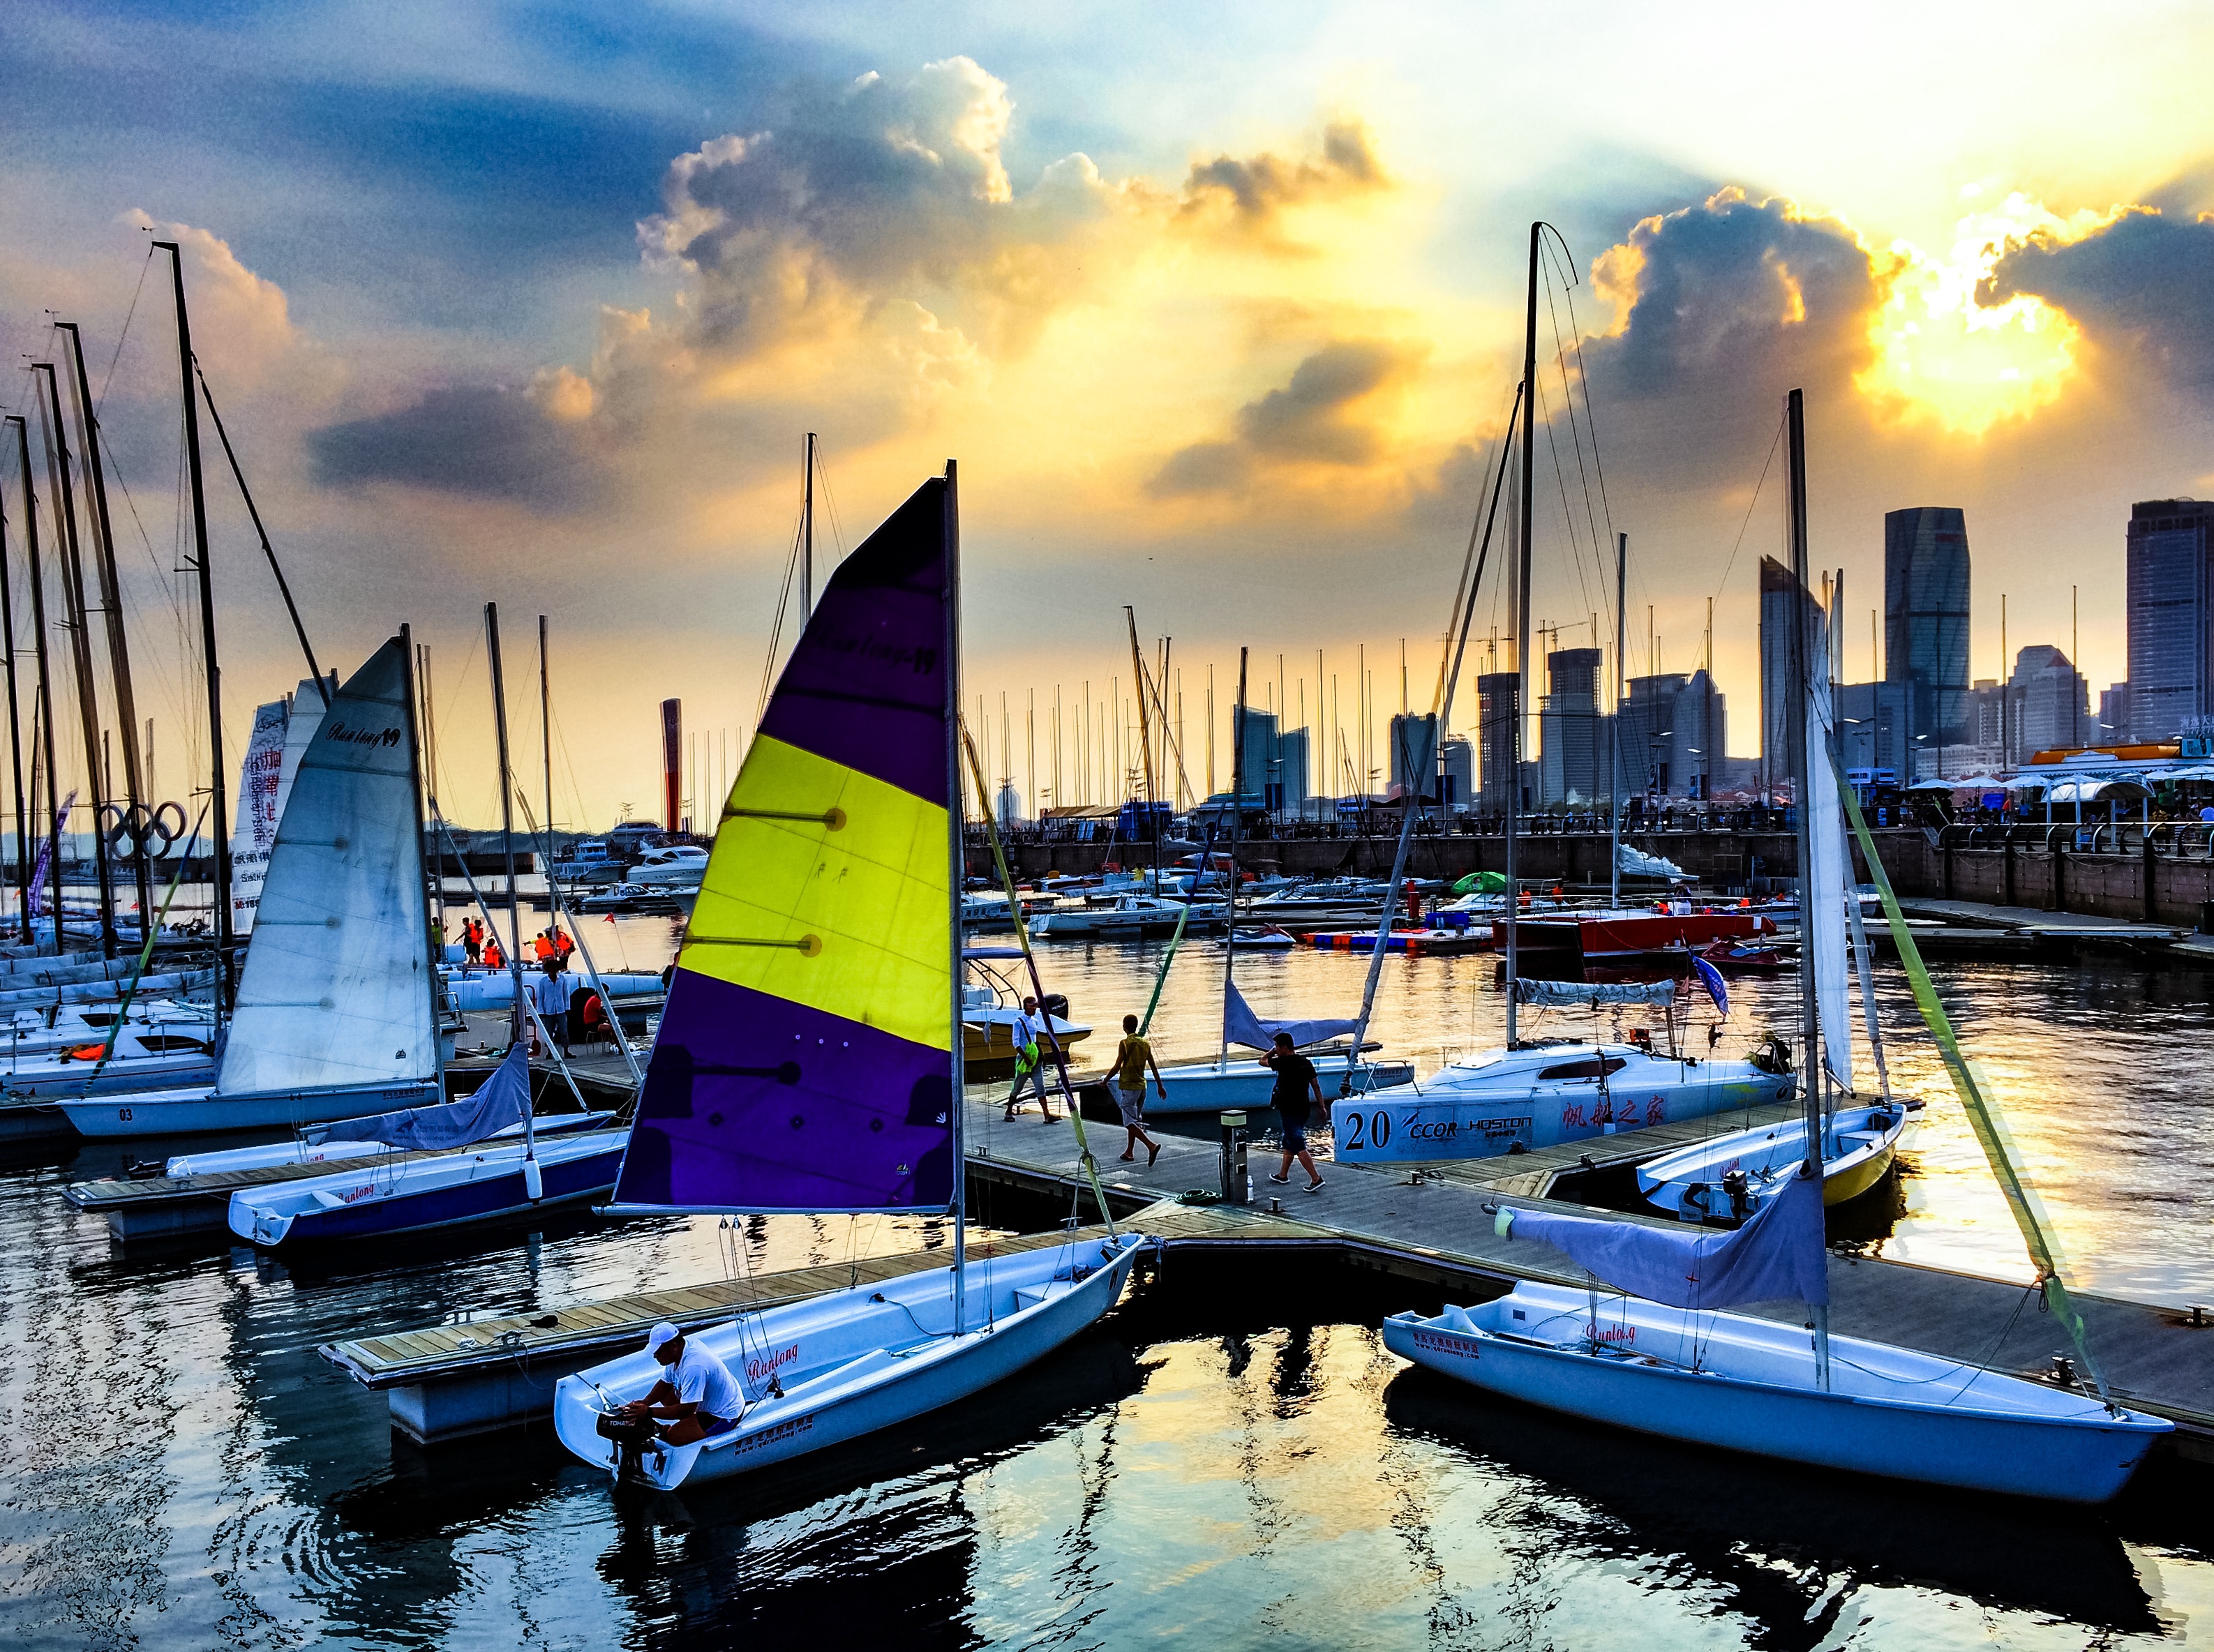
sea, dock, boat, evening, vehicle, sailing, bay, harbor, marina, port, sailboat, boating, sail, watercraft